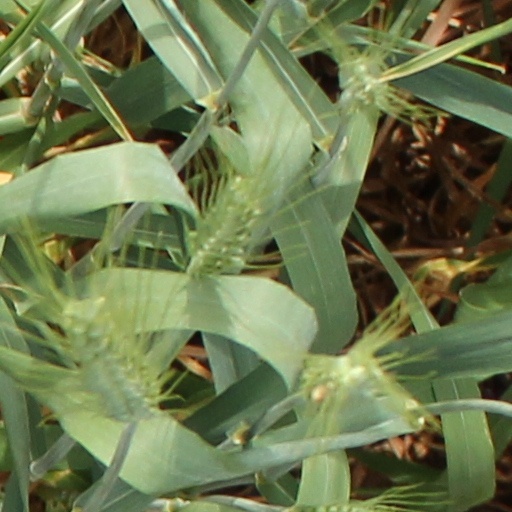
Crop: wheat